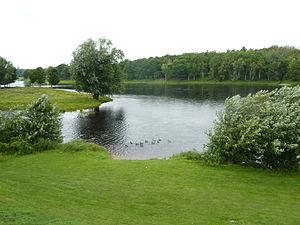
Le fleuve Miramichi à Doaktown.
Doaktown est un village du Comté de Northumberland situé au centre du Nouveau-Brunswick.